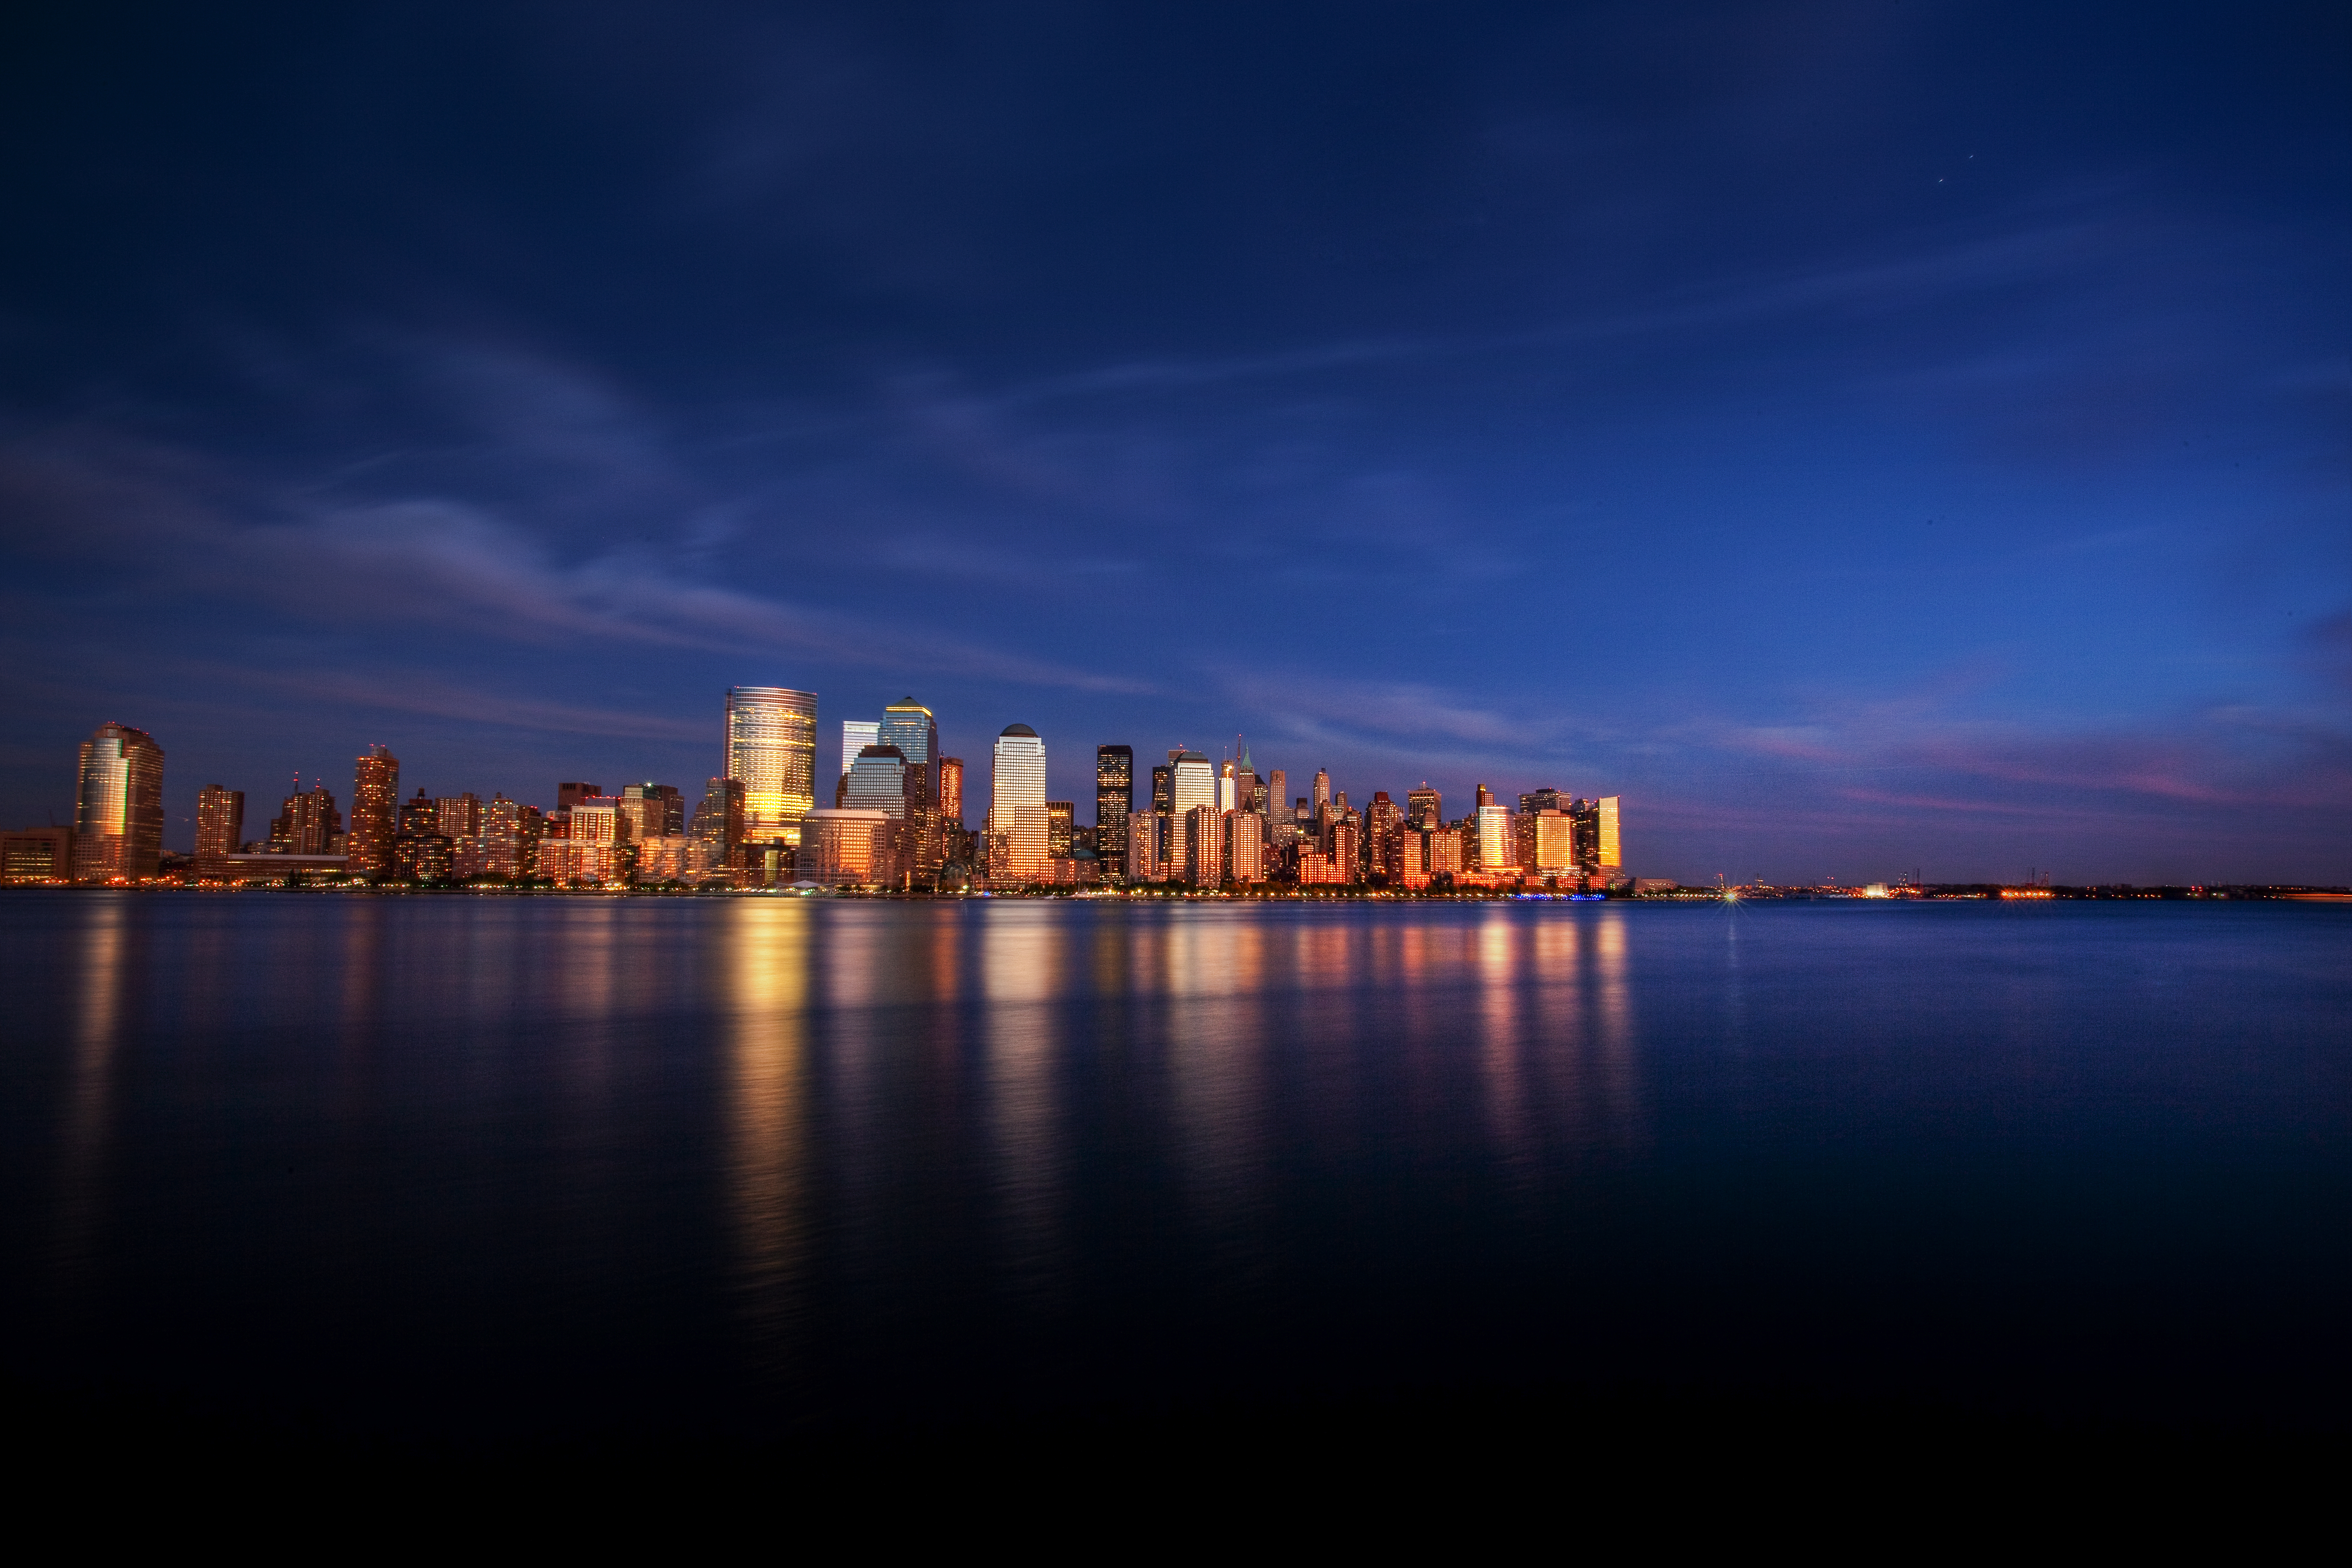
sky, cityscape, skyline, city, blue, metropolitan area, night, water, human settlement, urban area, daytime, metropolis, reflection, landmark, horizon, cloud, dusk, downtown, evening, tower block, skyscraper, architecture, sea, river, landscape, building, lake, dawn, ocean, bay, reservoir